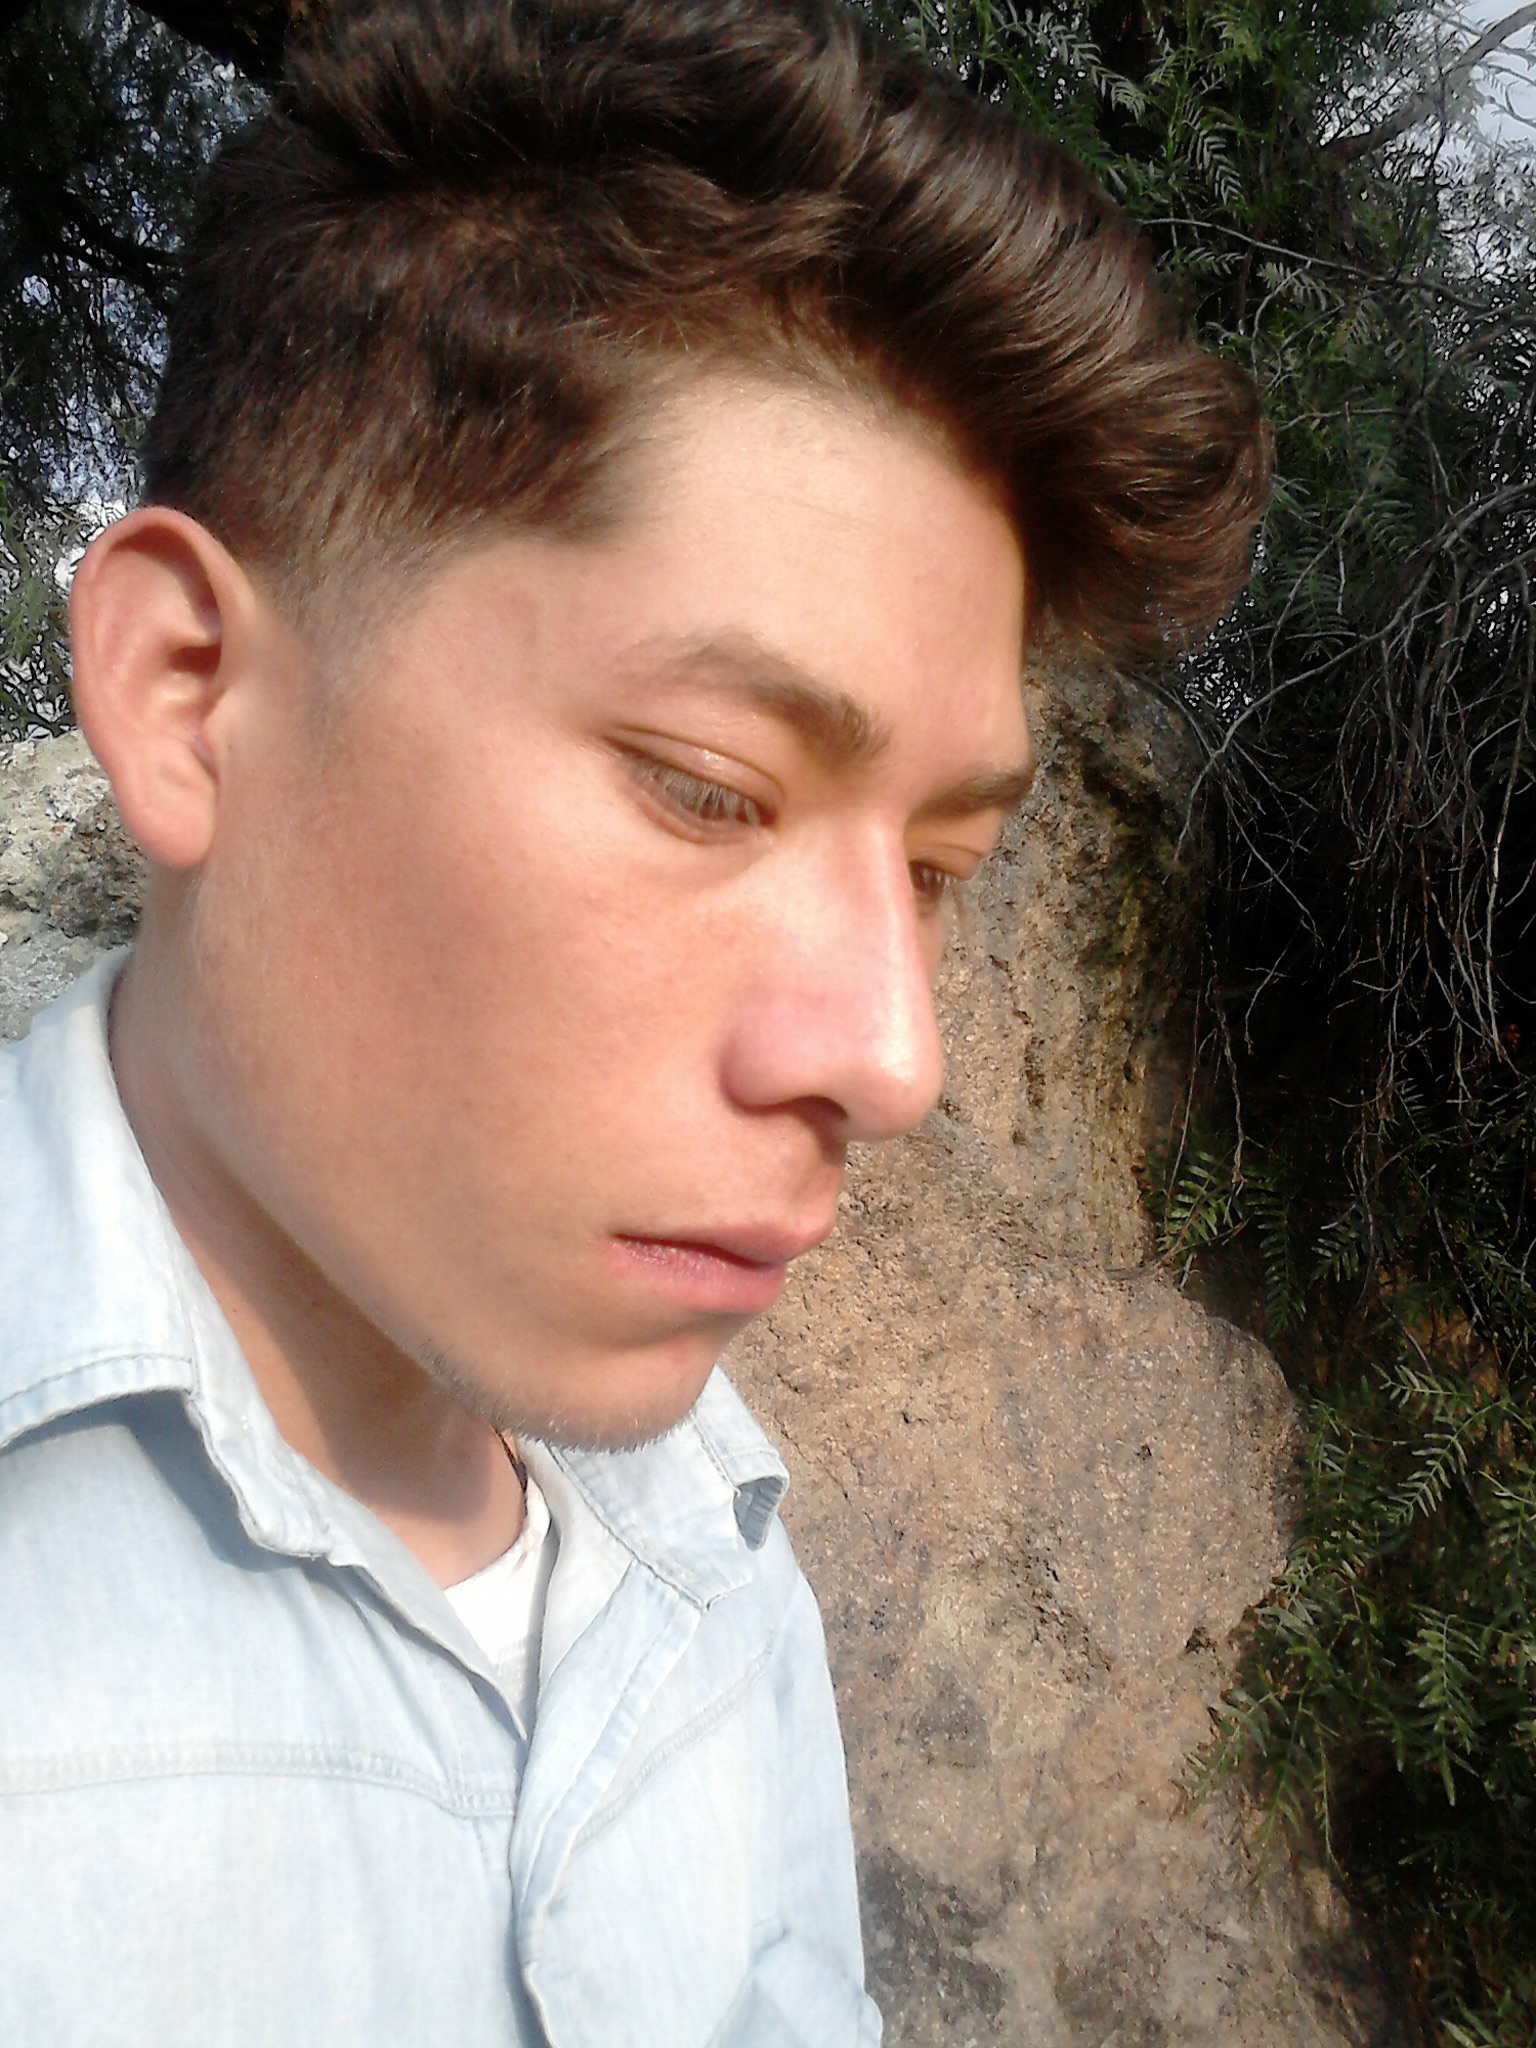
hair, male, portrait, model, hairstyle, long hair, face, nose, head, brown hair, facial hair